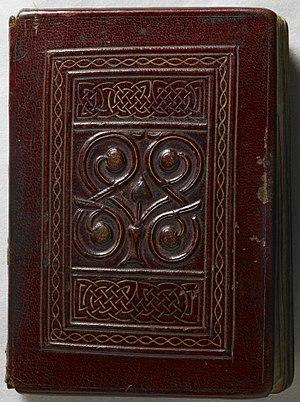
Cet article présente les faits saillants de l'histoire de la reliure occidentale traditionnelle, ainsi que l’évolution de ses matériaux et ses techniques.
L'évangéliaire de saint Cuthbert est un évangéliaire manuscrit produit au début du VIIIᵉ siècle en Angleterre. Sa reliure en cuir ornée, particulièrement bien conservée, est le plus ancien exemple connu de reliure en Europe occidentale. Avec son format de 138 × 92 mm, c'est l'un des plus petits manuscrits anglo-saxons connus. Ses 94 folios de vélin présentent le texte latin de l'évangile selon Jean dans une écriture claire et dépourvue d'enluminures.